Im Soo-jung

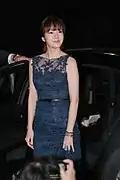
Im in November 2013

A year later in 2004, the hit KBS2 drama series "I'm Sorry, I Love You" catapulted her into stardom. With Im looking much younger than her age, those projects solidified her image as an eternal ingenue, as did touching character study "...ing", horse jockey film "Lump Sugar", and Park Chan-wook's surrealist "I'm a Cyborg, But That's OK".